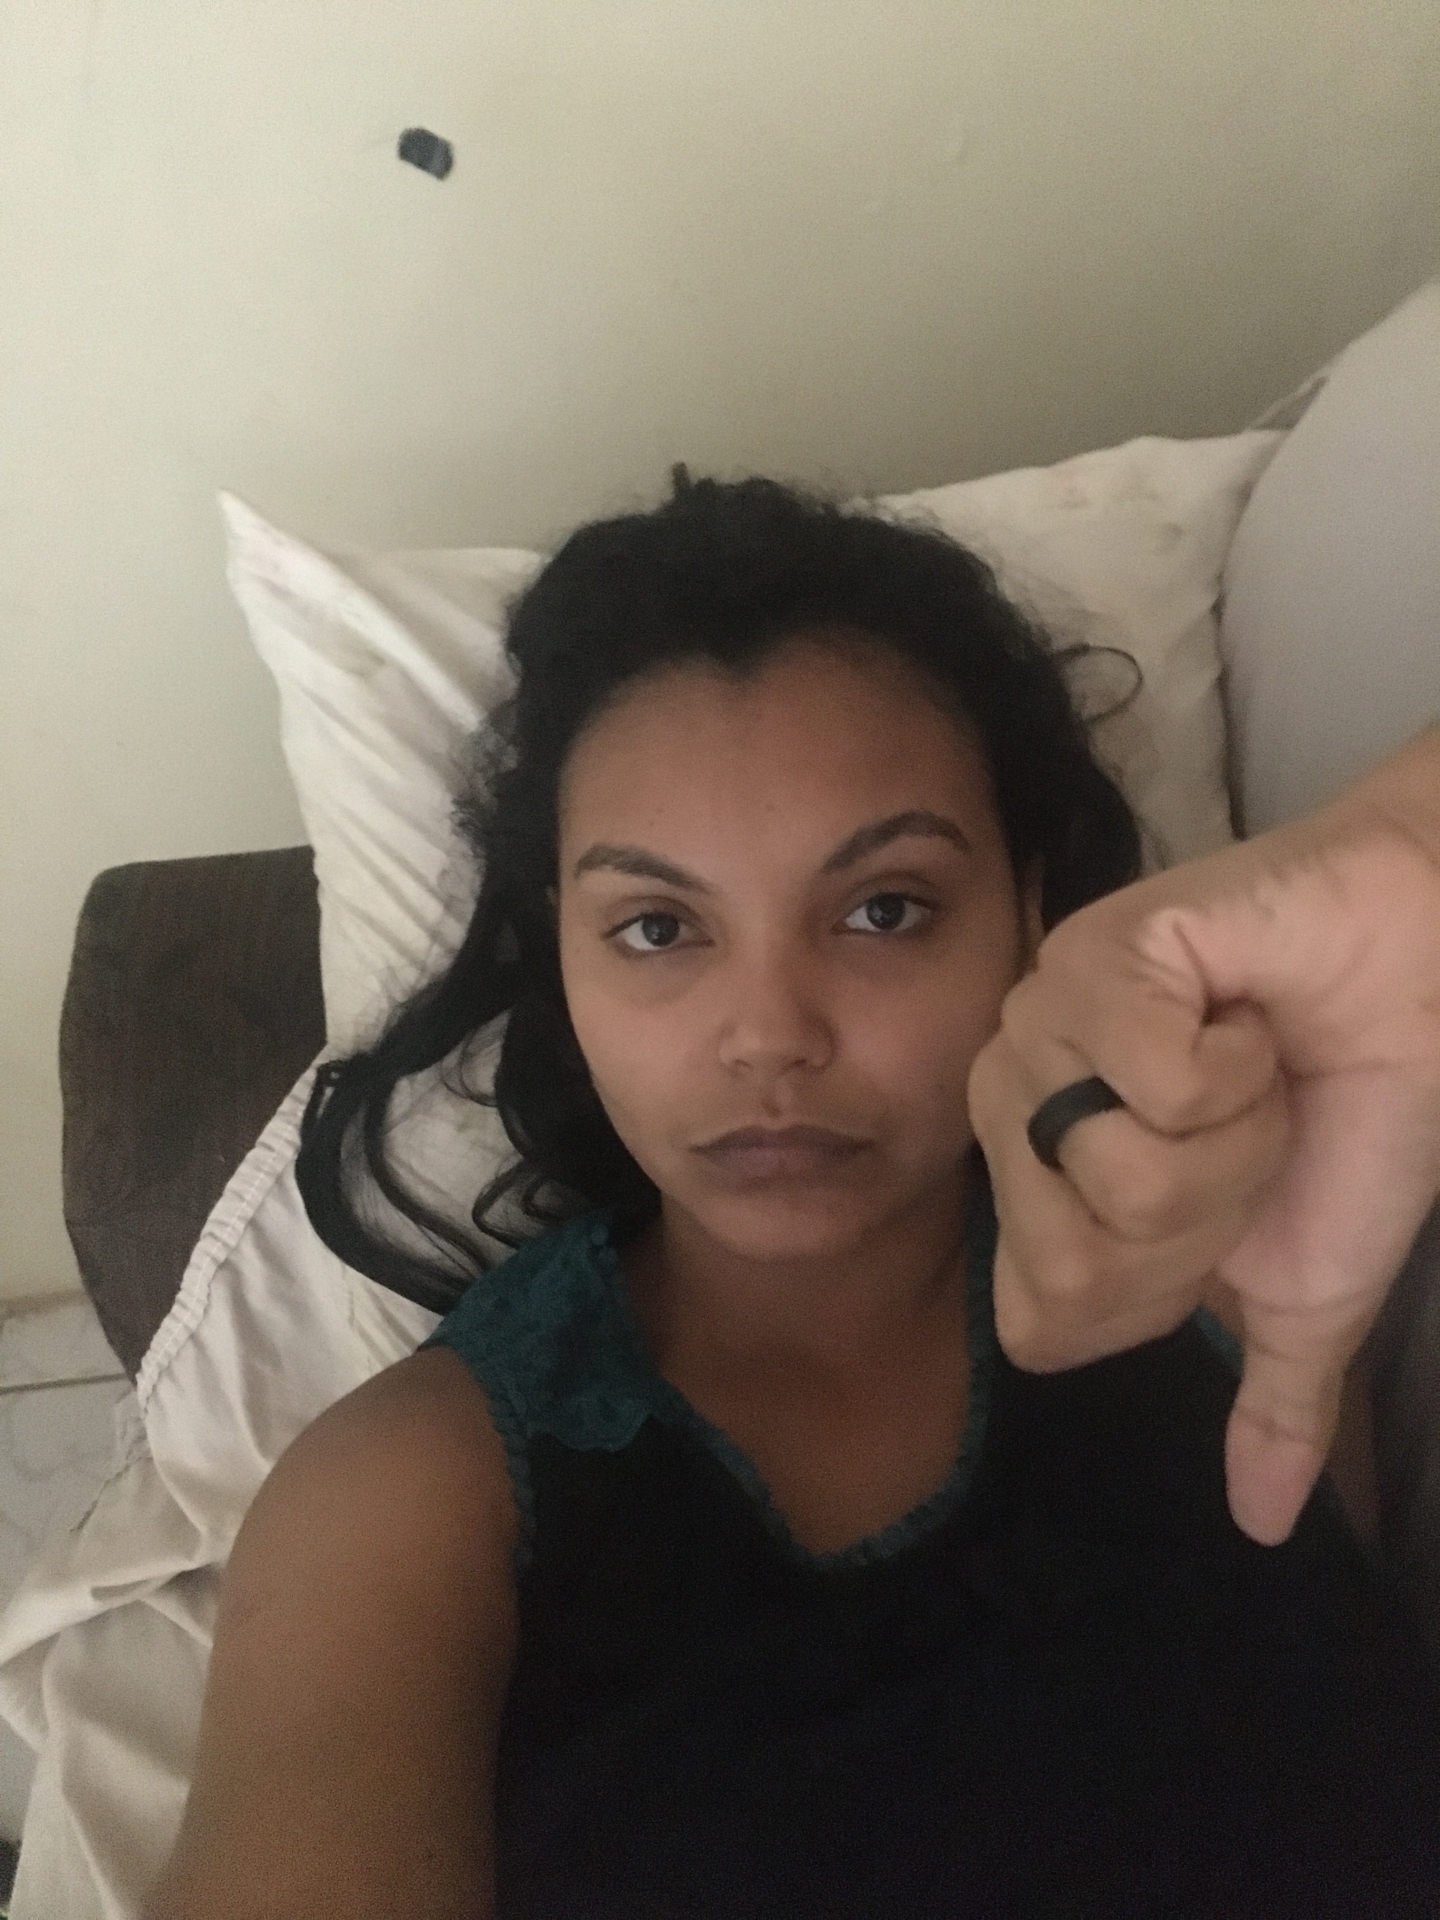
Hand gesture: dislike